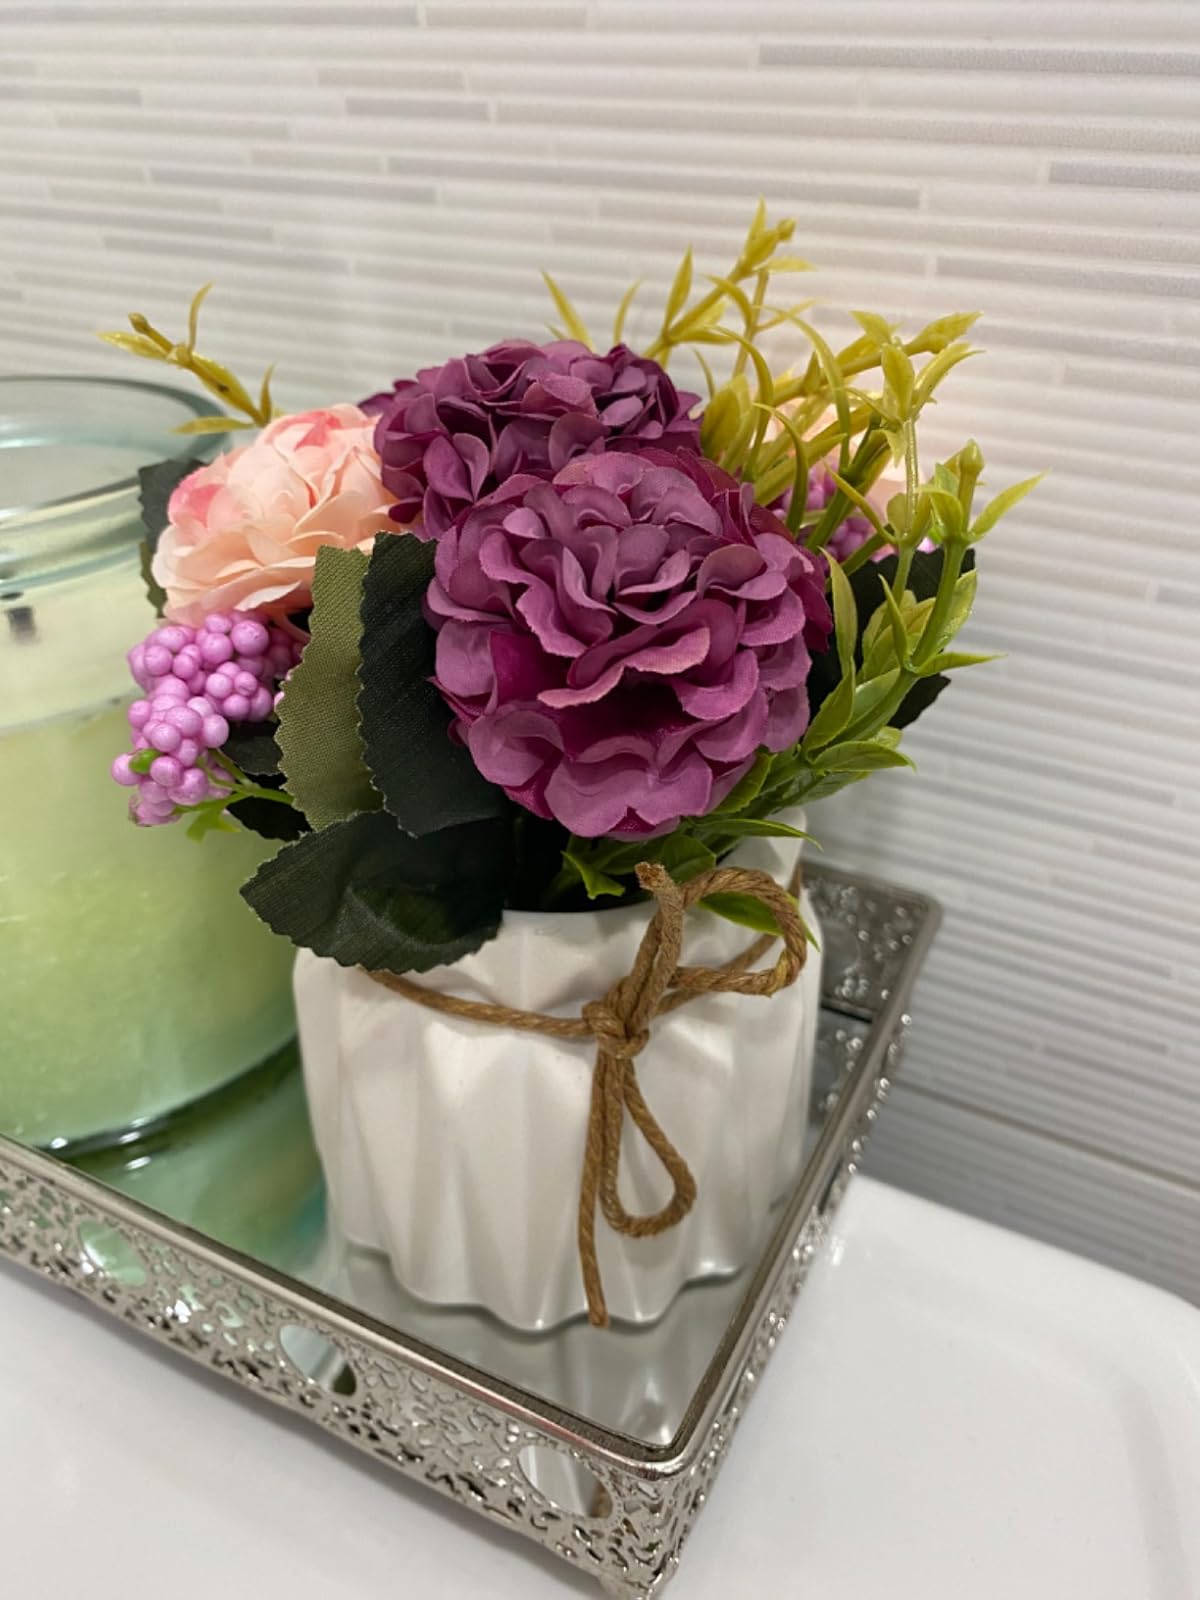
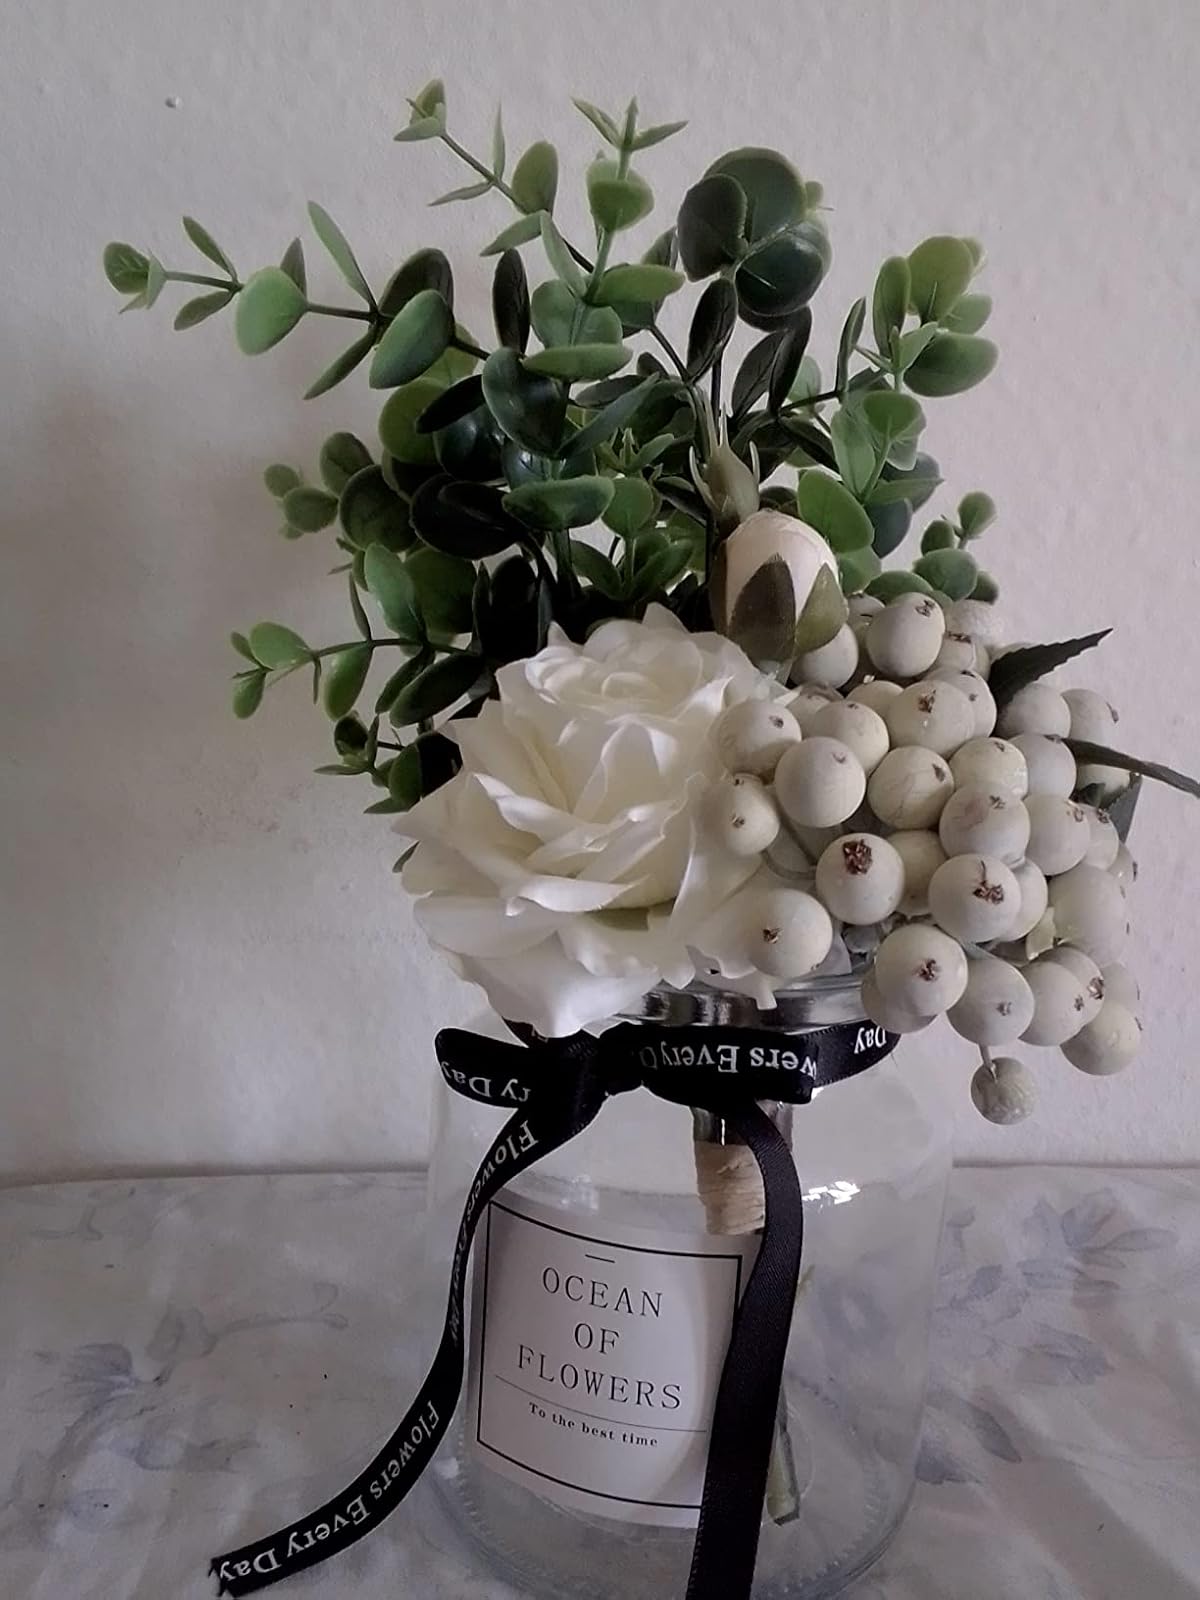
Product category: vase
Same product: no